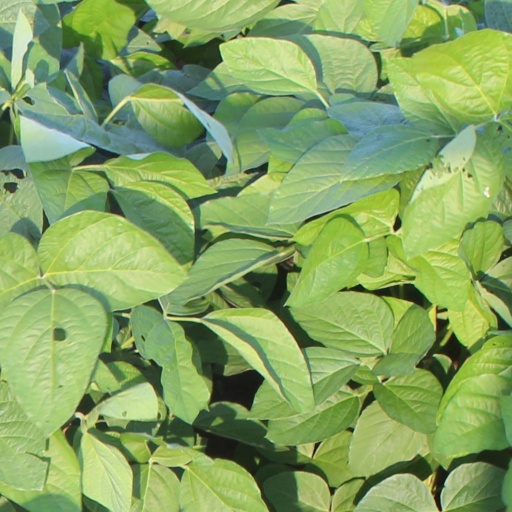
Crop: soybean